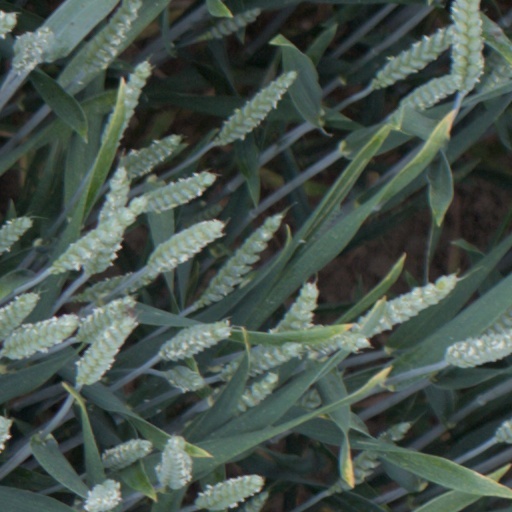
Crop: wheat